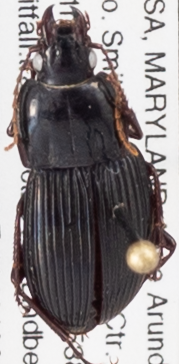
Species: Pterostichus (Abacidus) sp.
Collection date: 2018-10-04
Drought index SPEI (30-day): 1.118
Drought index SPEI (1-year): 1.19
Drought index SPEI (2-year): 0.212